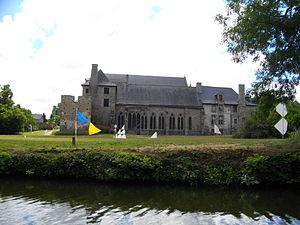
""Abbaye Saint-Magloire de Léhon""
La liste des abbayes bretonnes recense de manière exhaustive les abbayes fondées sur le territoire de la Bretagne historique.